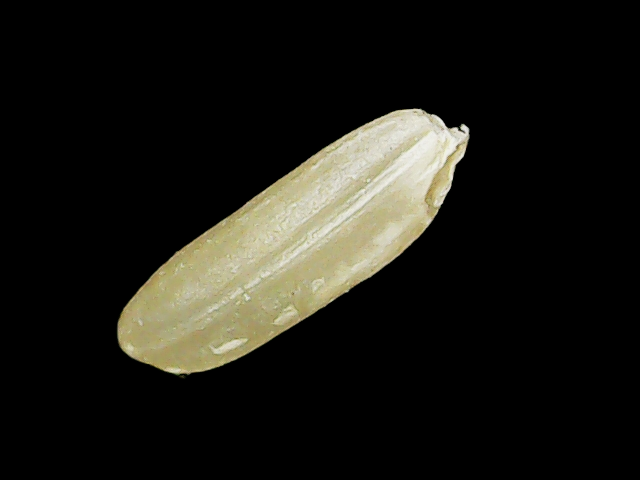
Rice variety: Binadhan17